Alan Fowlkes

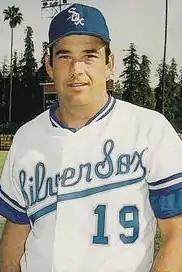
Fowlkes in 1988

Alan Kim Fowlkes (born August 8, 1958) is a retired professional baseball player who played two seasons for the San Francisco Giants and California Angels of Major League Baseball.